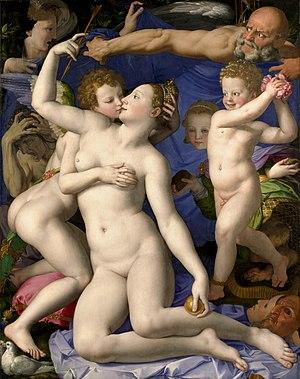
La sexualité libre recouvre diverses formes d'activité sexuelle en dehors ou en complément d'une relation classique. Le terme n'a pas toujours le même usage : certains l'utilisent pour désigner une sexualité extra-maritale, certains l'utilisent pour désigner le sexe dans une relation décontractée et sans engagement, tandis que d'autres réservent cet usage pour le « coup d'un soir », ou pour désigner la sexualité sans amour. Toutes ces définitions ont en commun le fait de se réaliser en dehors du cadre du mariage ou à la marge d'un dogme religieux interprété trop strictement.
Angelo di Cosimo ou Agnolo di Cosimo dit le Bronzino ou Agnolo Bronzino est un peintre maniériste italien. Il était le fils adoptif et apprenti de Pontormo, et aussi l'élève de Girolamo Genga. Il devrait son surnom à son teint sombre ou à la couleur de ses cheveux. Son disciple et fils adoptif, Alessandro Allori, était également surnommé « il Bronzino ».
Giovanni Boccaccio est un écrivain florentin.